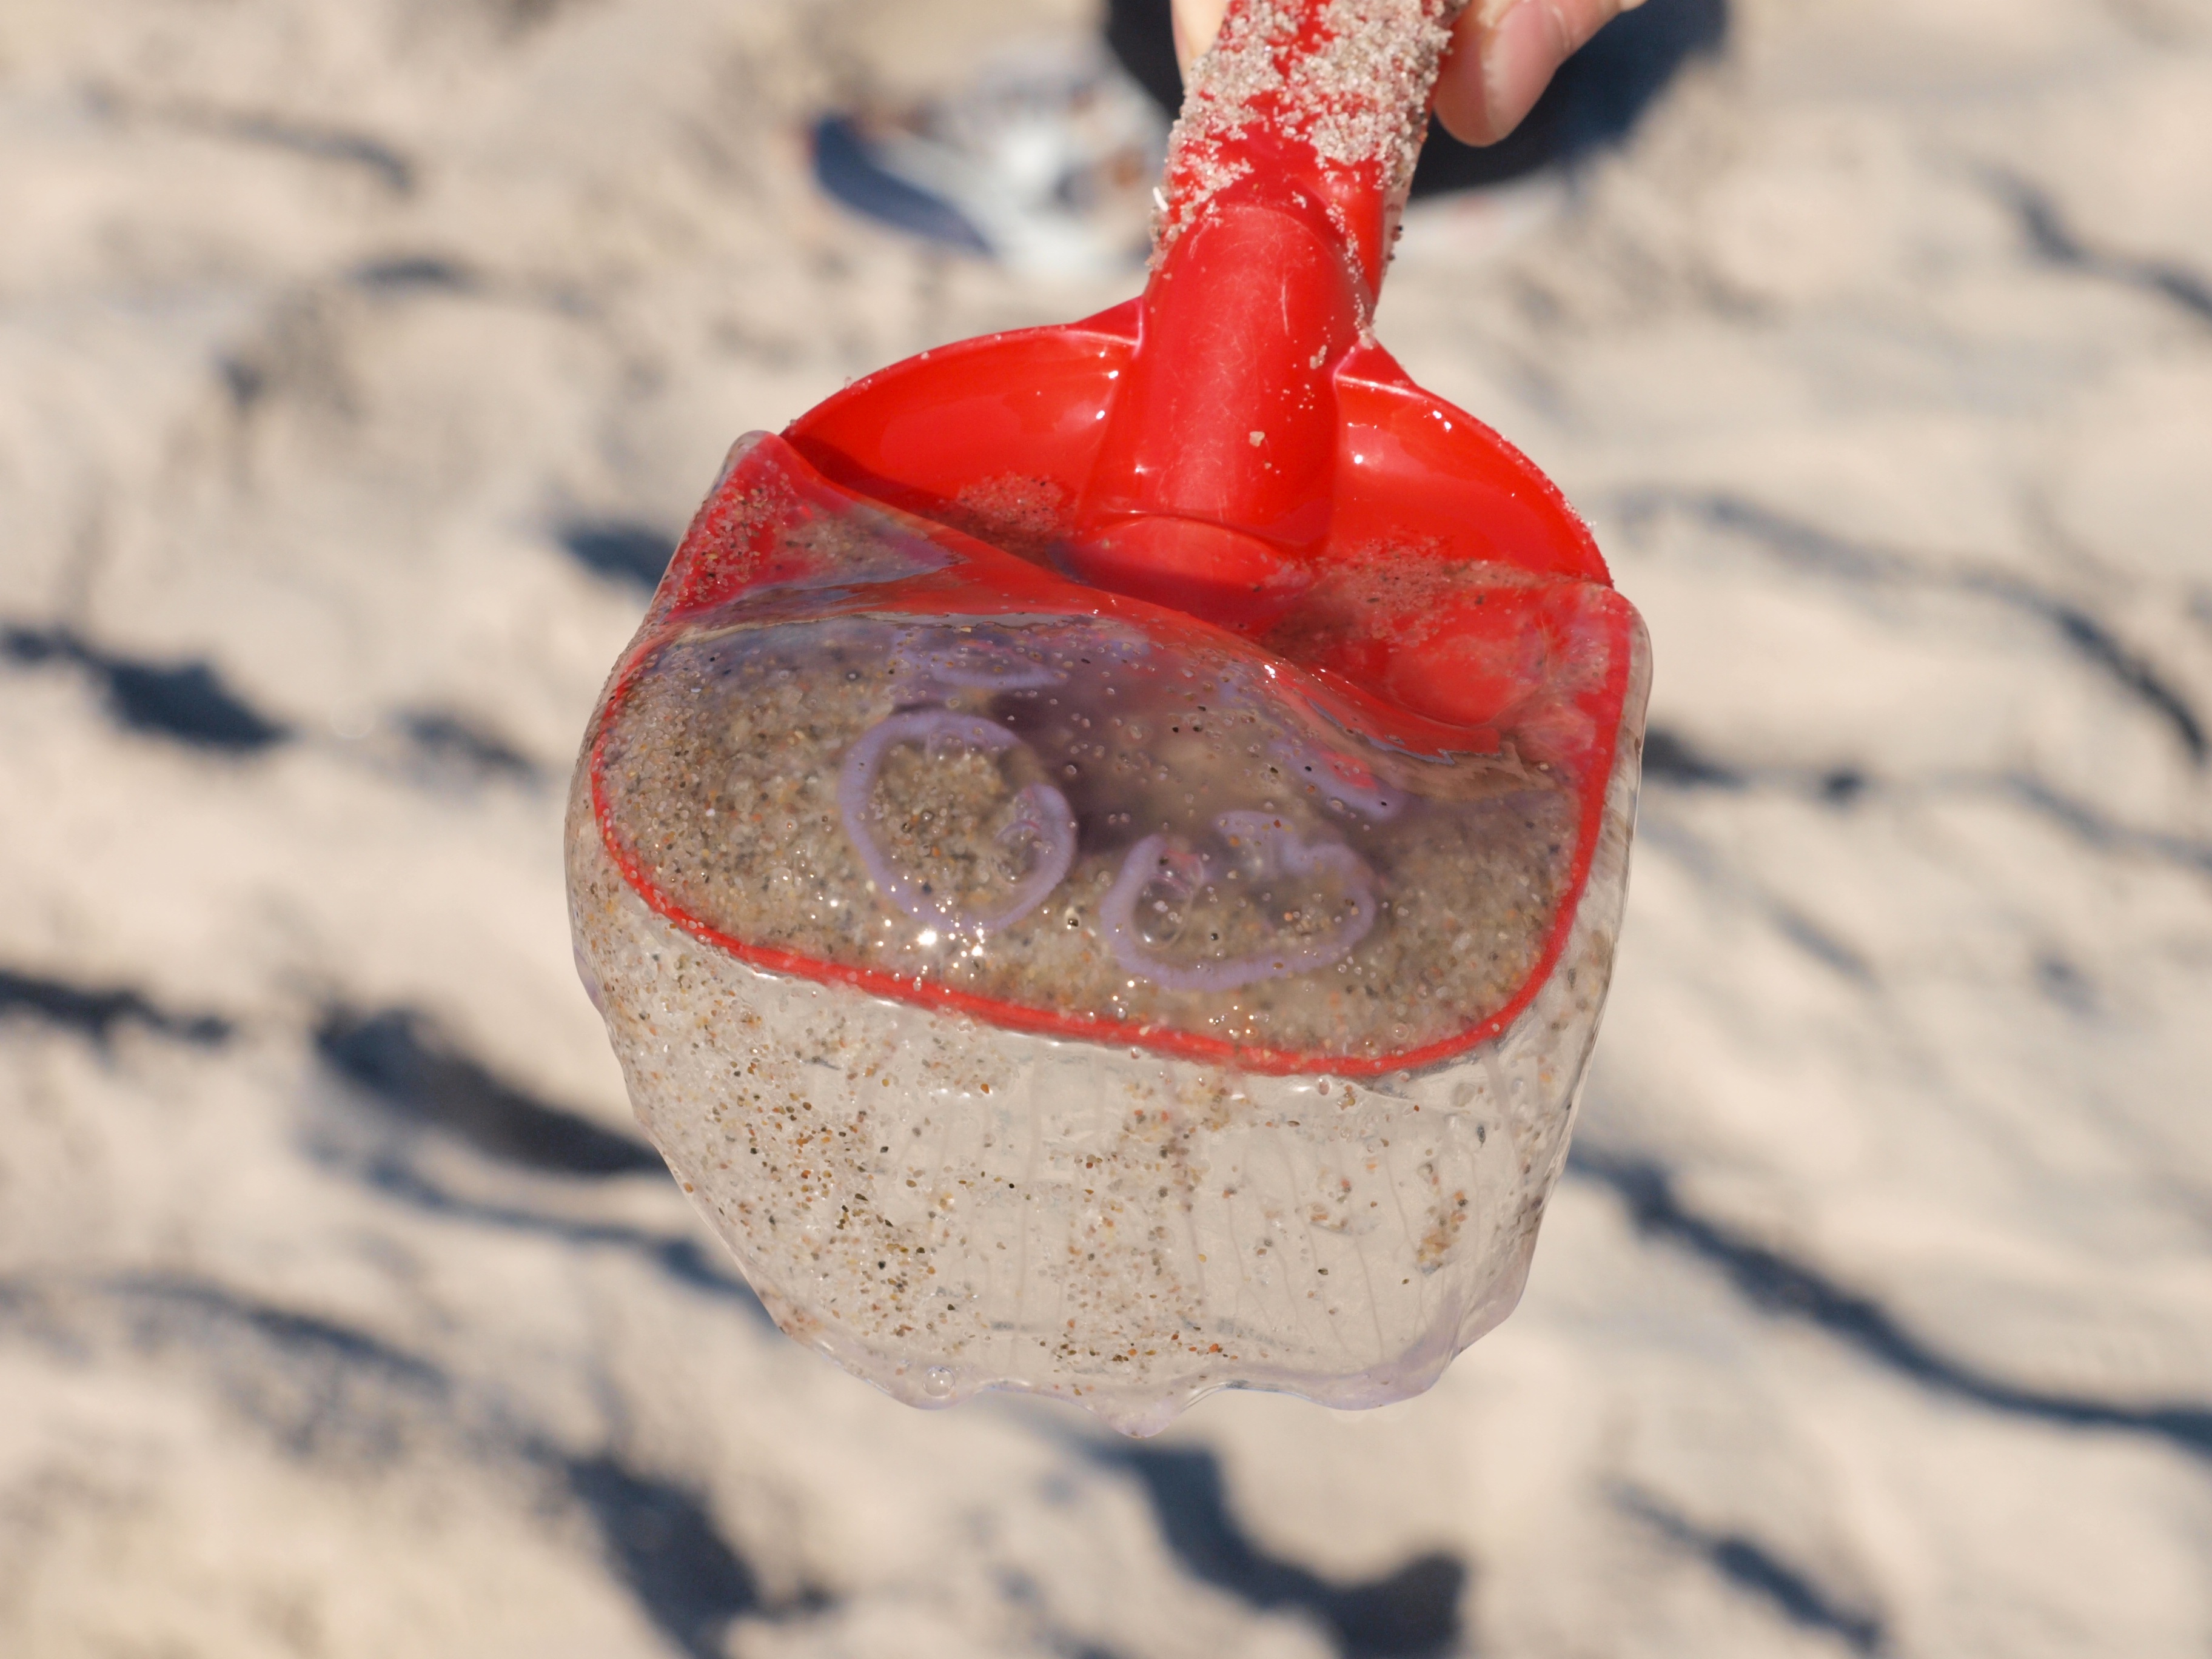
beach, heart, red, jellyfish, fish, organ, blade, baltic sea, macro photography